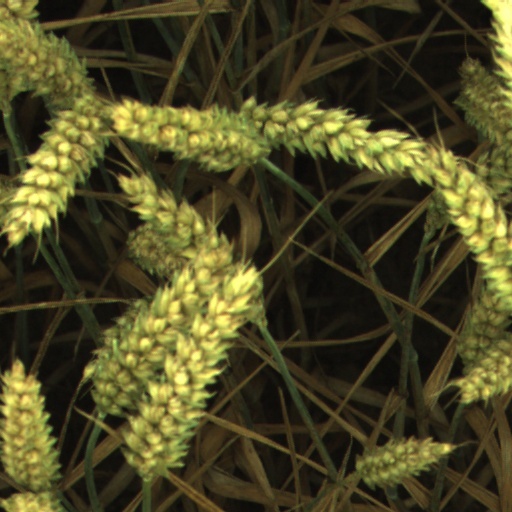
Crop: wheat